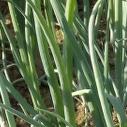
Crop: Onion
Condition: healthy-leaf